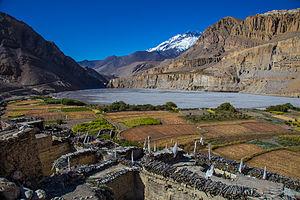
Chhusang est un comité de développement villageois du Népal situé dans la zone de Dhawalagiri dans le district de Mustang. Au recensement de 2011, il comptait 512 habitants.